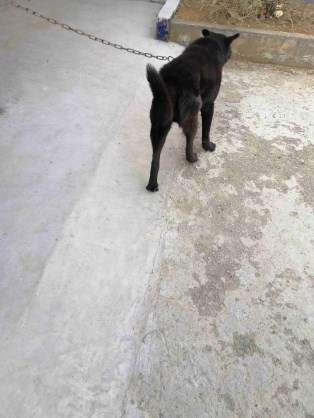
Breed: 3336-n000121-chinese_rural_dog